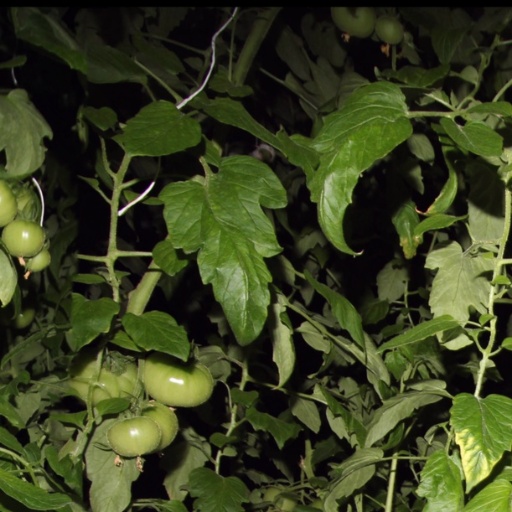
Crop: tomato